Jean Vigoureux

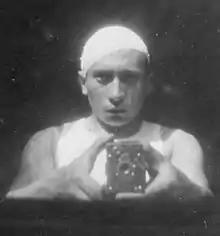
Vigoureux c.1935

16th arrondissement of Paris, to (1884– 1967) and Jeanne Fonssagrives (1887–). Vigoureux's father, born in Avallon, was a sculptor. Vigoureux's mother, born in Saigon, French Indochina (present-day Ho Chi Minh City, Vietnam), was a singer and pianist. Vigoureux had two younger siblings, Fernand Fonssagrives and Madeleine. Both of Vigoureux's siblings adopted their mother's maiden name following their parents divorce in 1922.